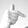
ASL letter: T